1960 South African republic referendum

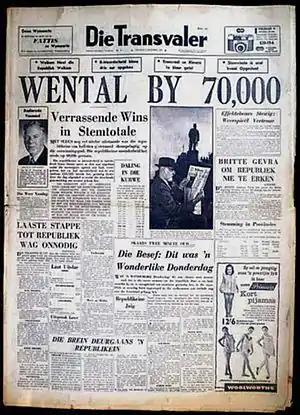
Front page of "Die Transvaler", 7 October 1960, announcing republican victory by 70,000 votes

A referendum on becoming a republic was held in South Africa on 5 October 1960. The Afrikaner-dominated right-wing National Party, which had come to power in 1948, was avowedly republican and regarded the position of Queen Elizabeth II as the South African monarch as a relic of British imperialism. The National Party government subsequently organised the referendum on whether the then Union of South Africa should become a republic. The vote, which was restricted to whites—the first such national election in the union—was narrowly approved by 52.29% of the voters. The Republic of South Africa was constituted on 31 May 1961.